Sid Jordan

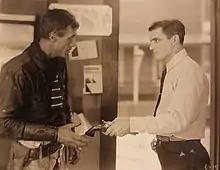
Still of Jordan (right) with Tom Mix in "The Coming of the Law" (1919)

Born in Muskogee, Oklahoma in 1889, Jordan was introduced to acting through his close friend Tom Mix, when both men were serving as the "Night Marshalls" of Dewey, Oklahoma. Ironically, it was Sid Jordan's father (Col. John Jordan) who helped Sid and Tom Mix obtain their jobs as Night Marshalls, as John Jordan was Sheriff of Washington County, Oklahoma. Sid and Tom made their first film together in Oklahoma, then starred in many films together in Los Angeles, along with Victoria Forde, Tom Mix's wife at that time. Jordan appeared in 130 films between 1913 and 1944. He died in Hemet, California, in 1970.